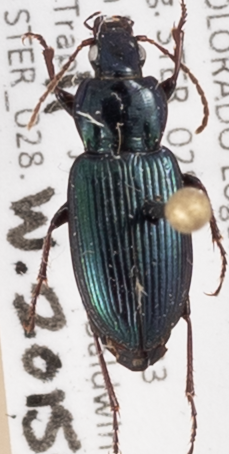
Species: Poecilus scitulus
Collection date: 2015-06-11
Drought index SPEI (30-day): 1.058
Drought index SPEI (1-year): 1.69
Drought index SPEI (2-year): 1.45